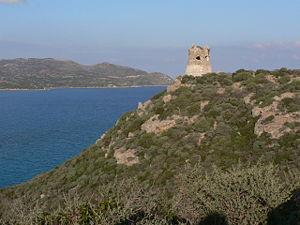
Le Cap Carbonara est une presqu'île rocheuse située sur le territoire communal de Villasimius dans la province du Sud-Sardaigne au sud-est de la Sardaigne.